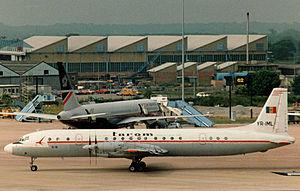
Tarom est la compagnie aérienne nationale de Roumanie.
L'Iliouchine Il-18 est un grand avion de ligne quadri-turbopropulseur qui a volé pour la première fois en 1957 et est devenu l'un des avions soviétiques les plus connus et durables de son époque. Entré en service le 20 avril 1959, l'Il-18 est l'un des principaux avions de ligne du monde depuis plusieurs décennies et a été largement exporté. En raison de la longévité de la cellule de l'avion, de nombreux exemplaires ont réalisé plus de 45 000 heures de vol, et le modèle reste opérationnel dans les armées et — dans une moindre mesure — dans le monde civil. Le successeur de l'Il-18 est l'avion de ligne long courrier Il-62.